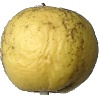
Label: golden_apple